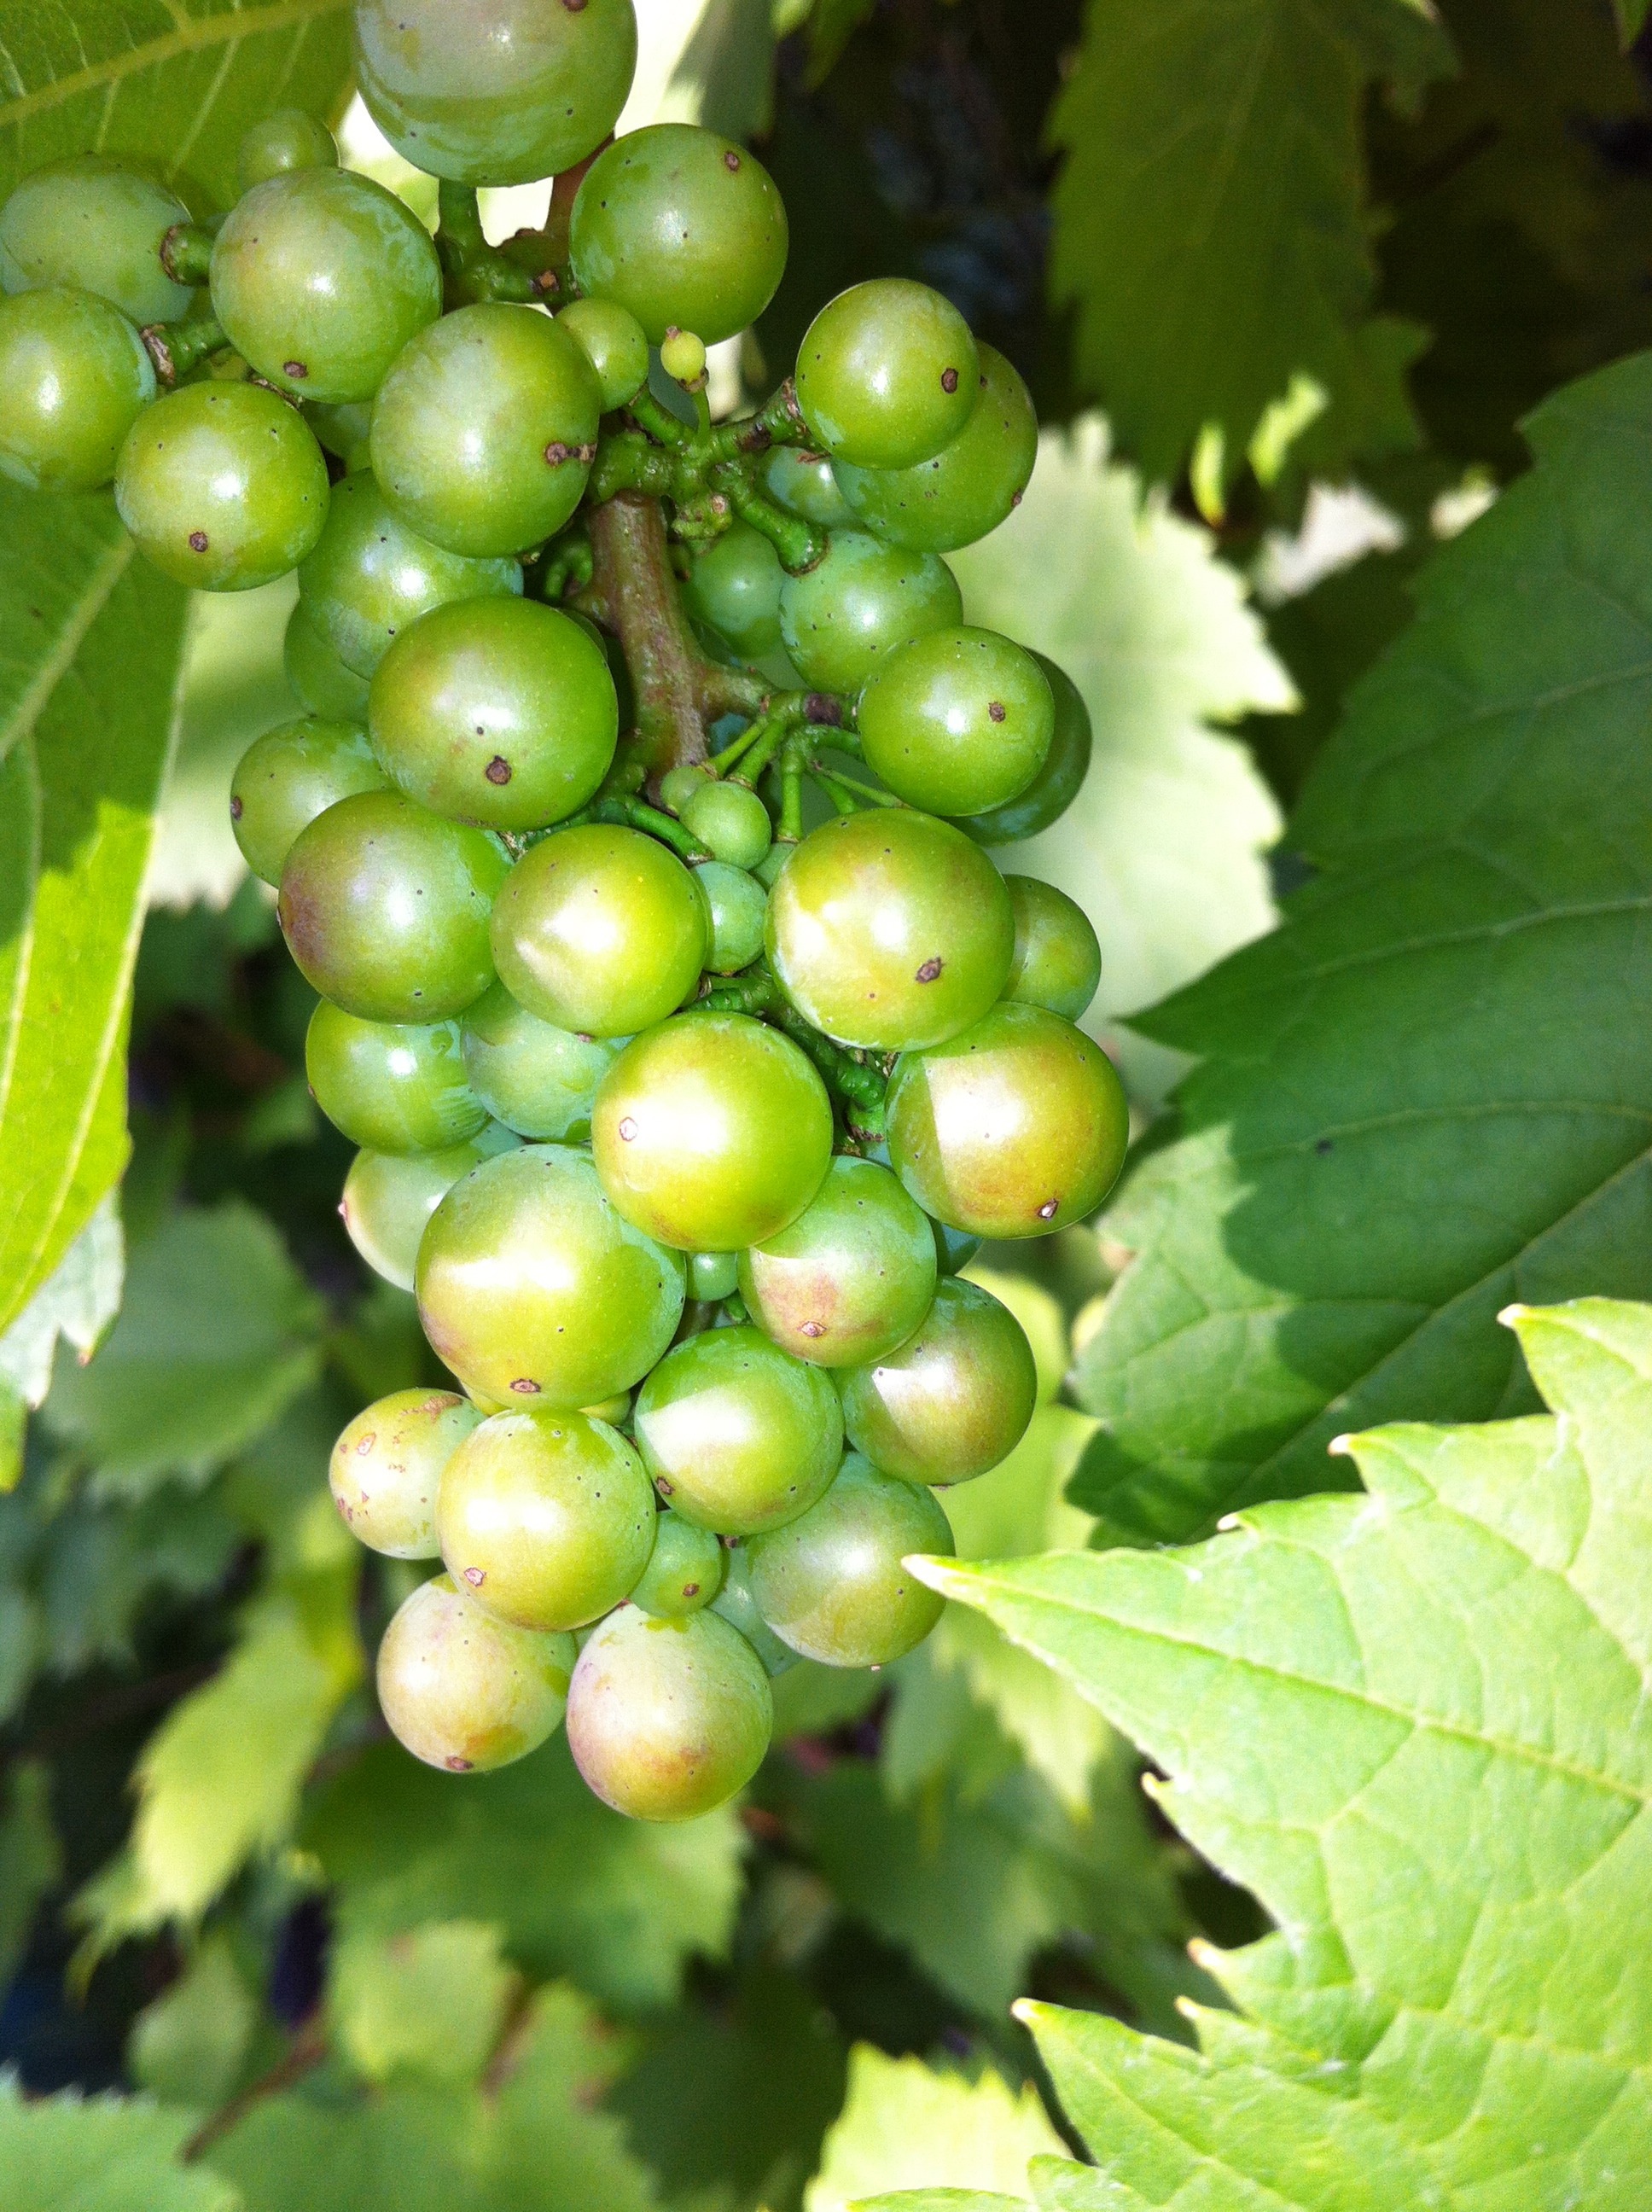
tree, plant, grape, fruit, berry, flower, food, green, produce, shrub, grapes, flowering plant, vitis, currant, land plant, grapevine family